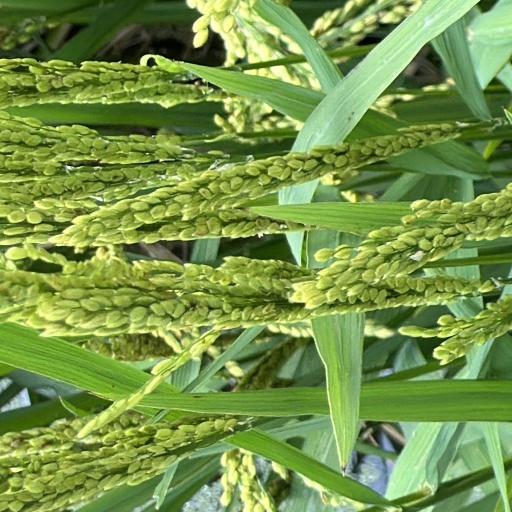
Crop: rice